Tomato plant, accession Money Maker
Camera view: horizontal (90 deg, fisheye); turntable rotation: 60 degrees
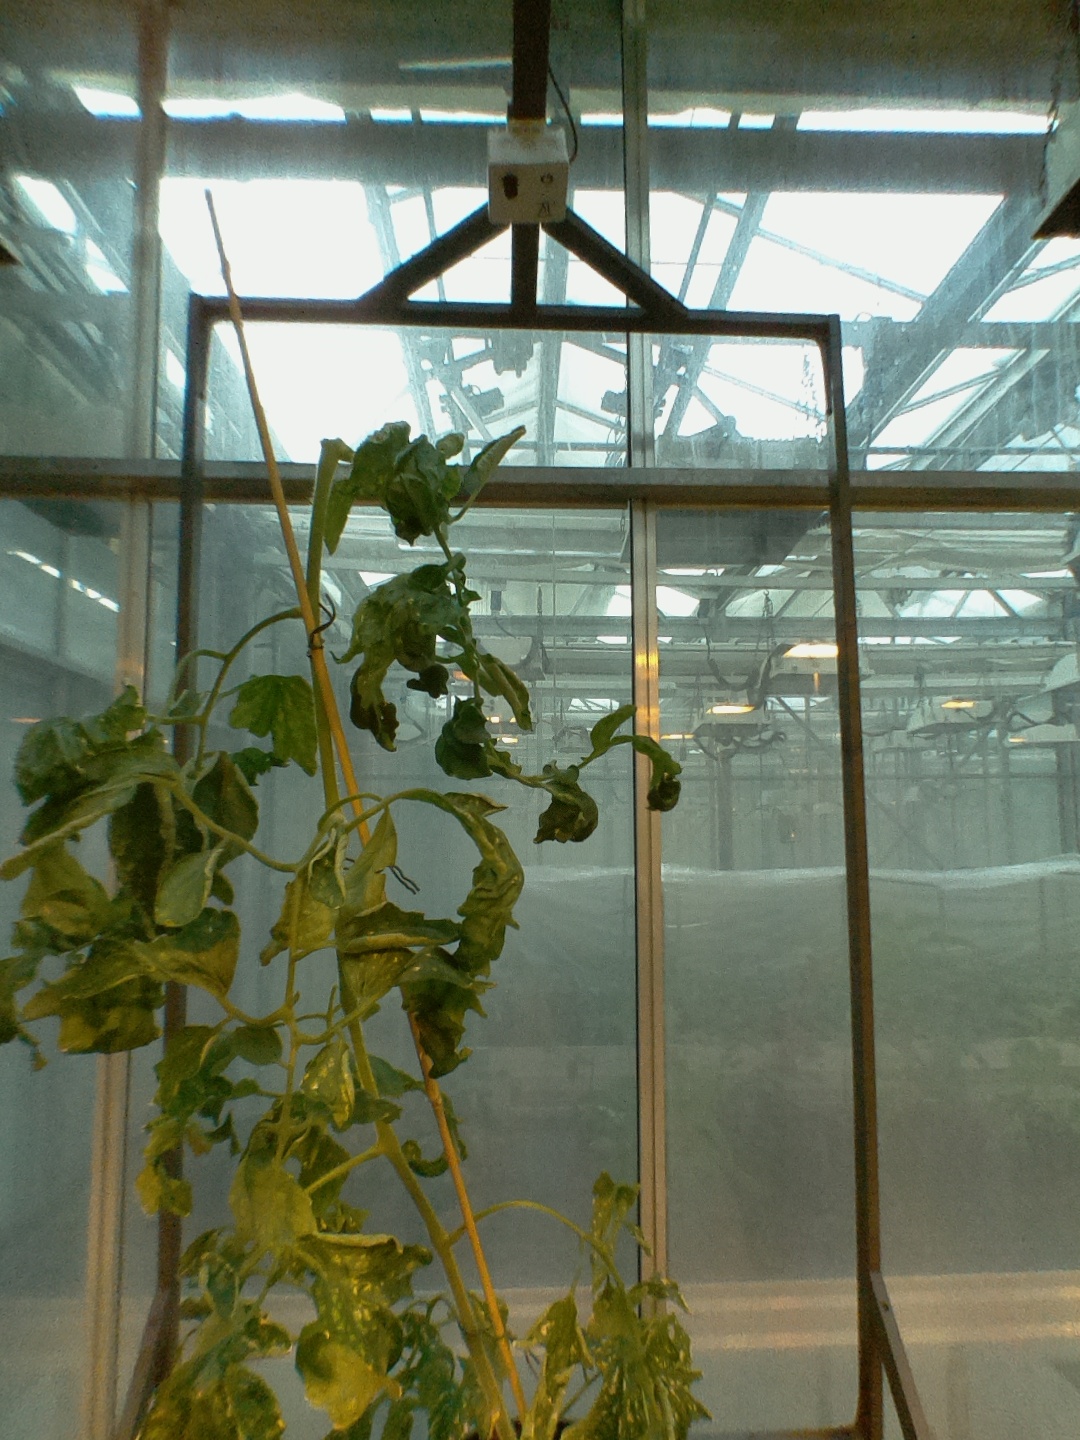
BBCH growth stage 52: 2 inflorescences visible